Sveta Nedelja, Zagreb County

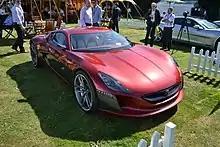
Rimac Concept One

Head of the Town government is a Mayor (current mayor is Dario Zurovec) with head town administration.